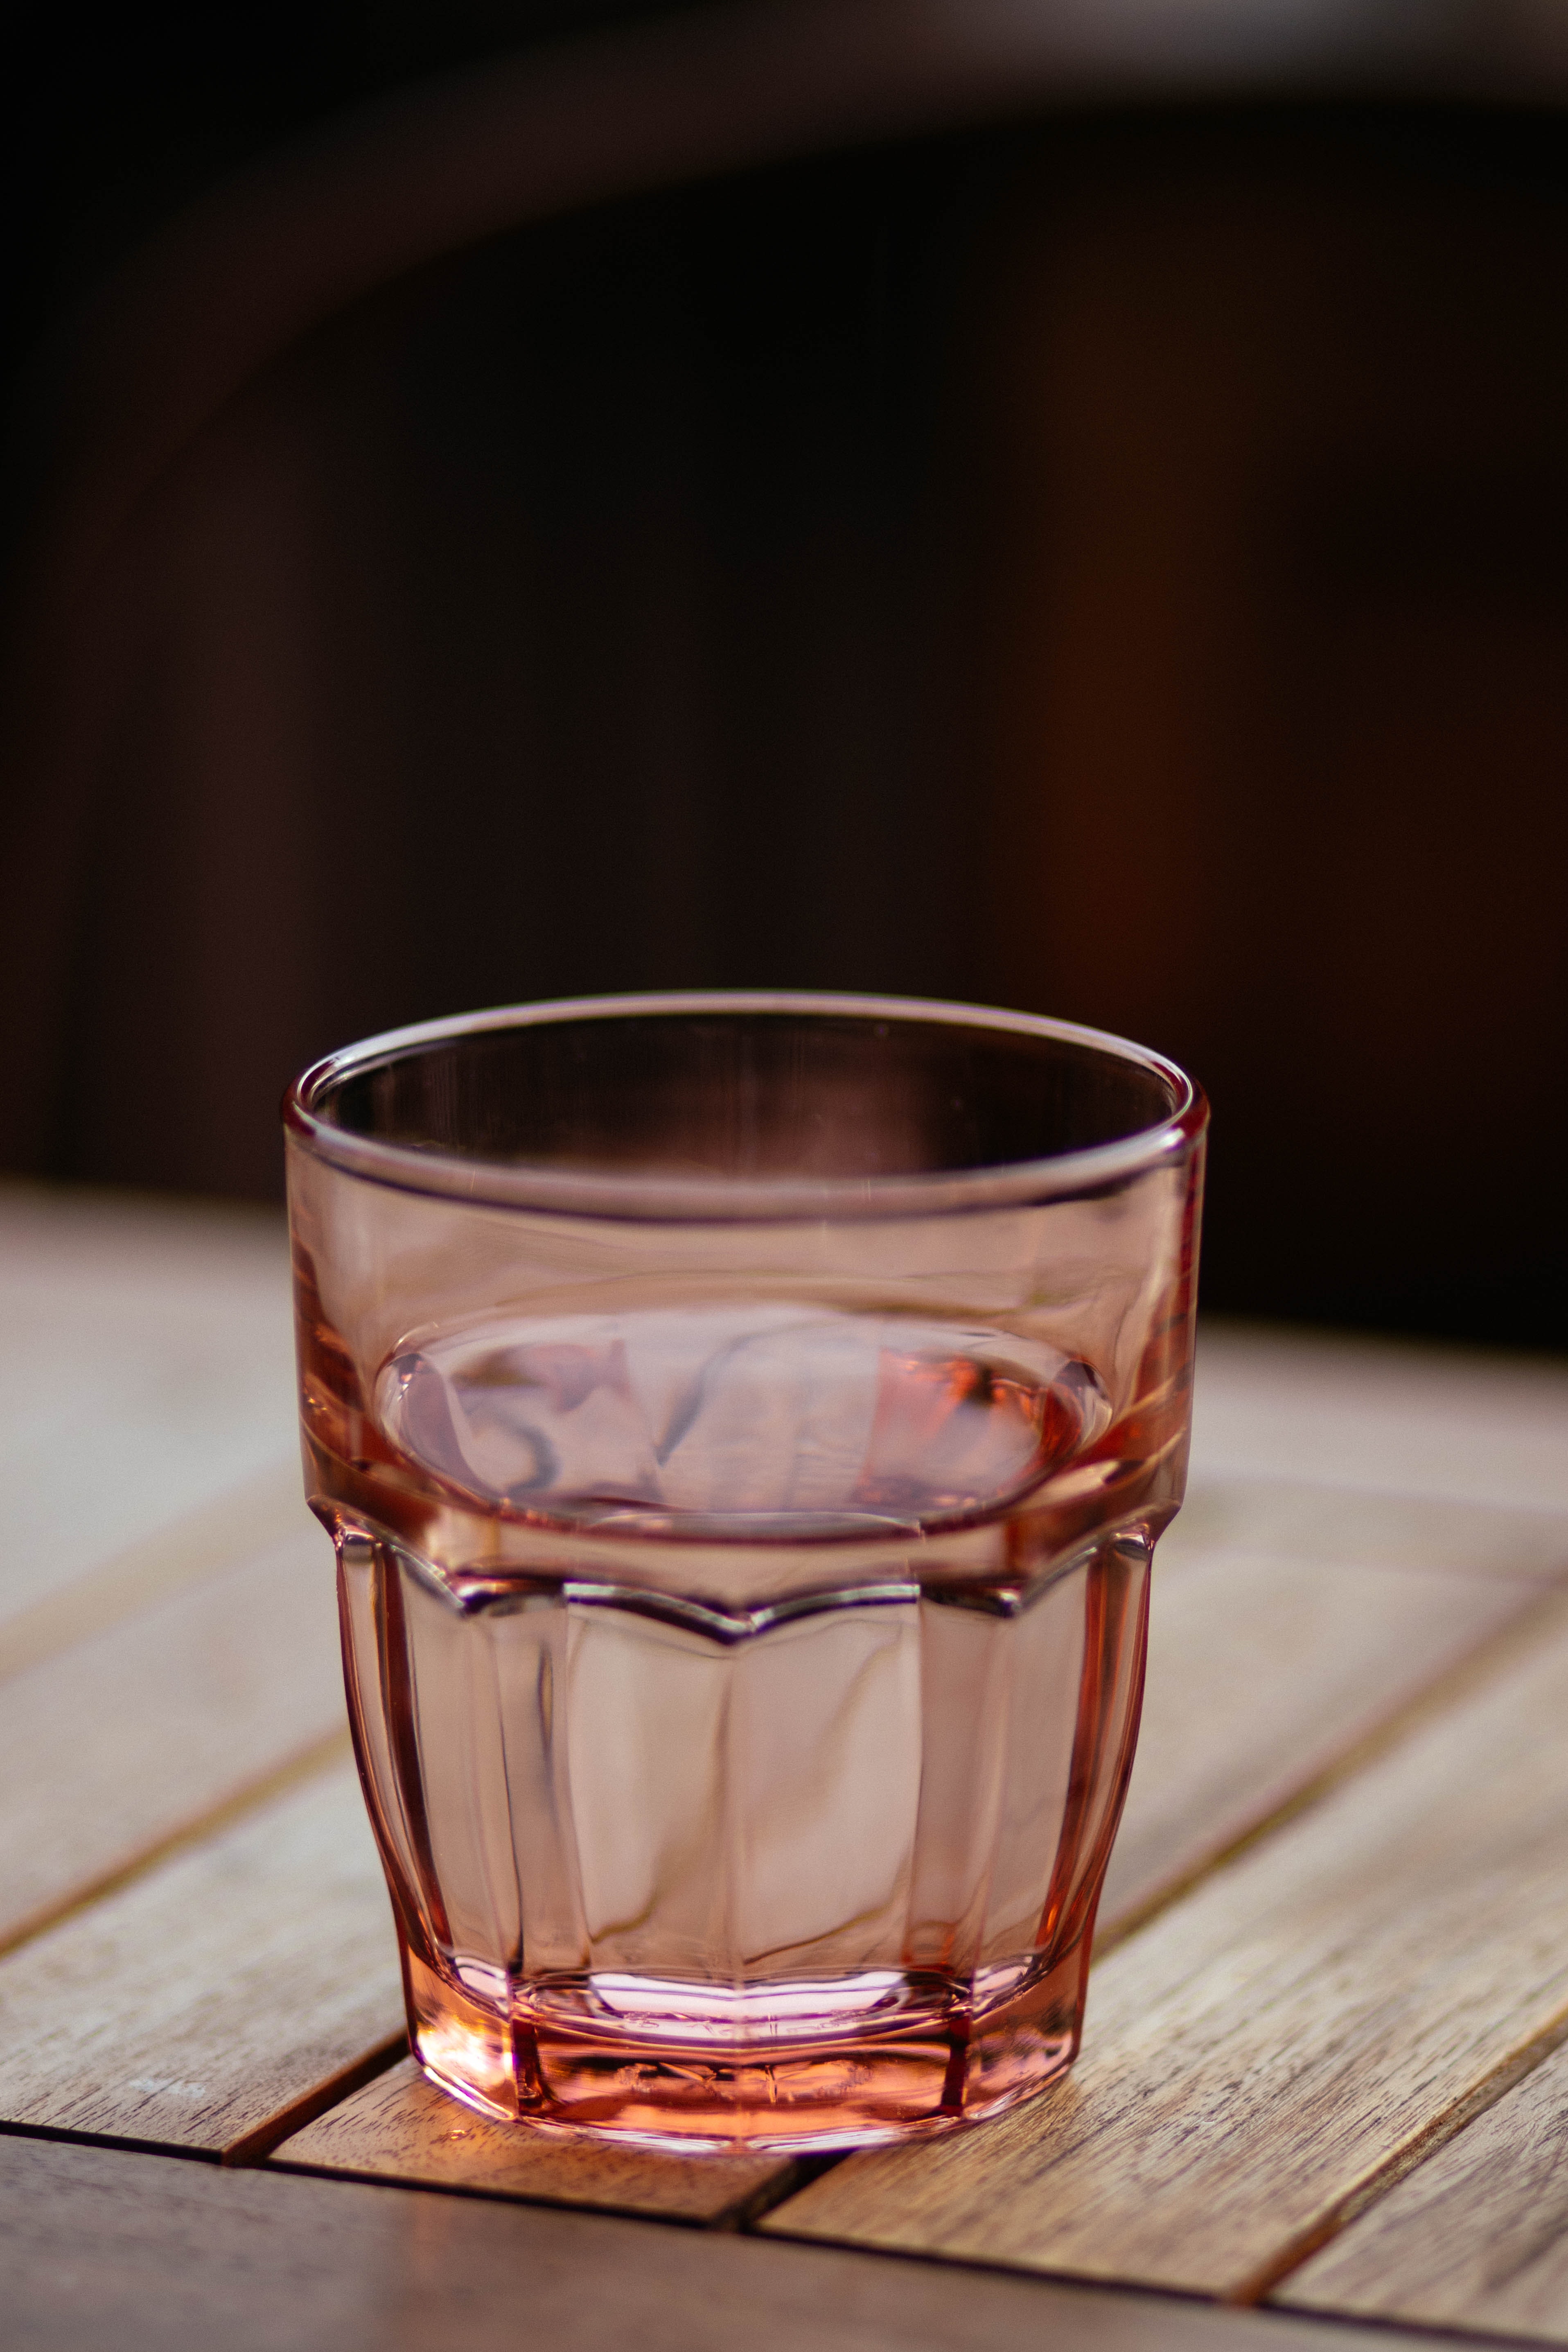
old fashioned glass, glass, drink, Transparent material, shot glass, drinkware, tumbler, highball glass, cup, still life photography, distilled beverage, alcohol, sazerac, tableware, glasses, liqueur, barware, whisky